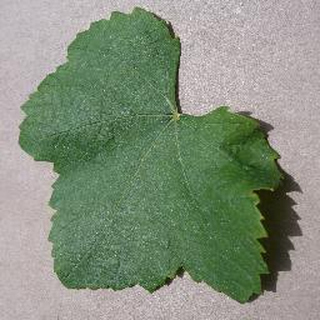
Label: healthy_grape